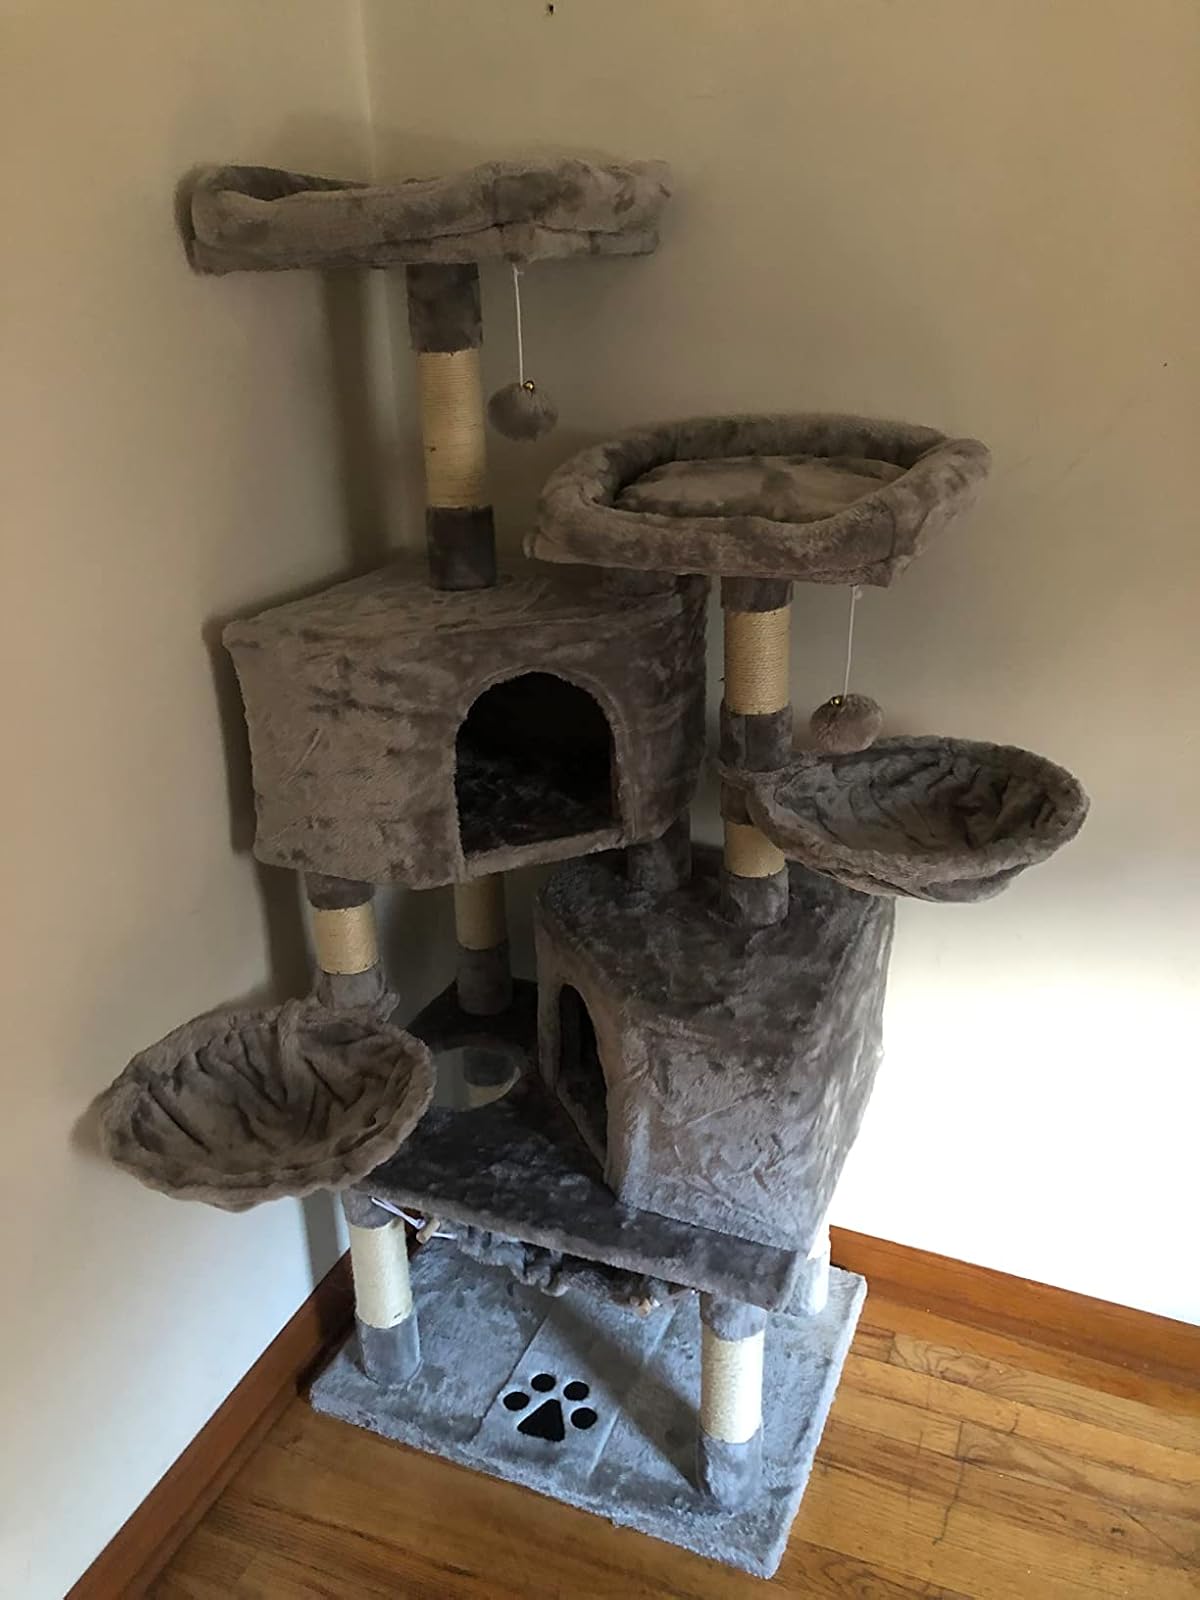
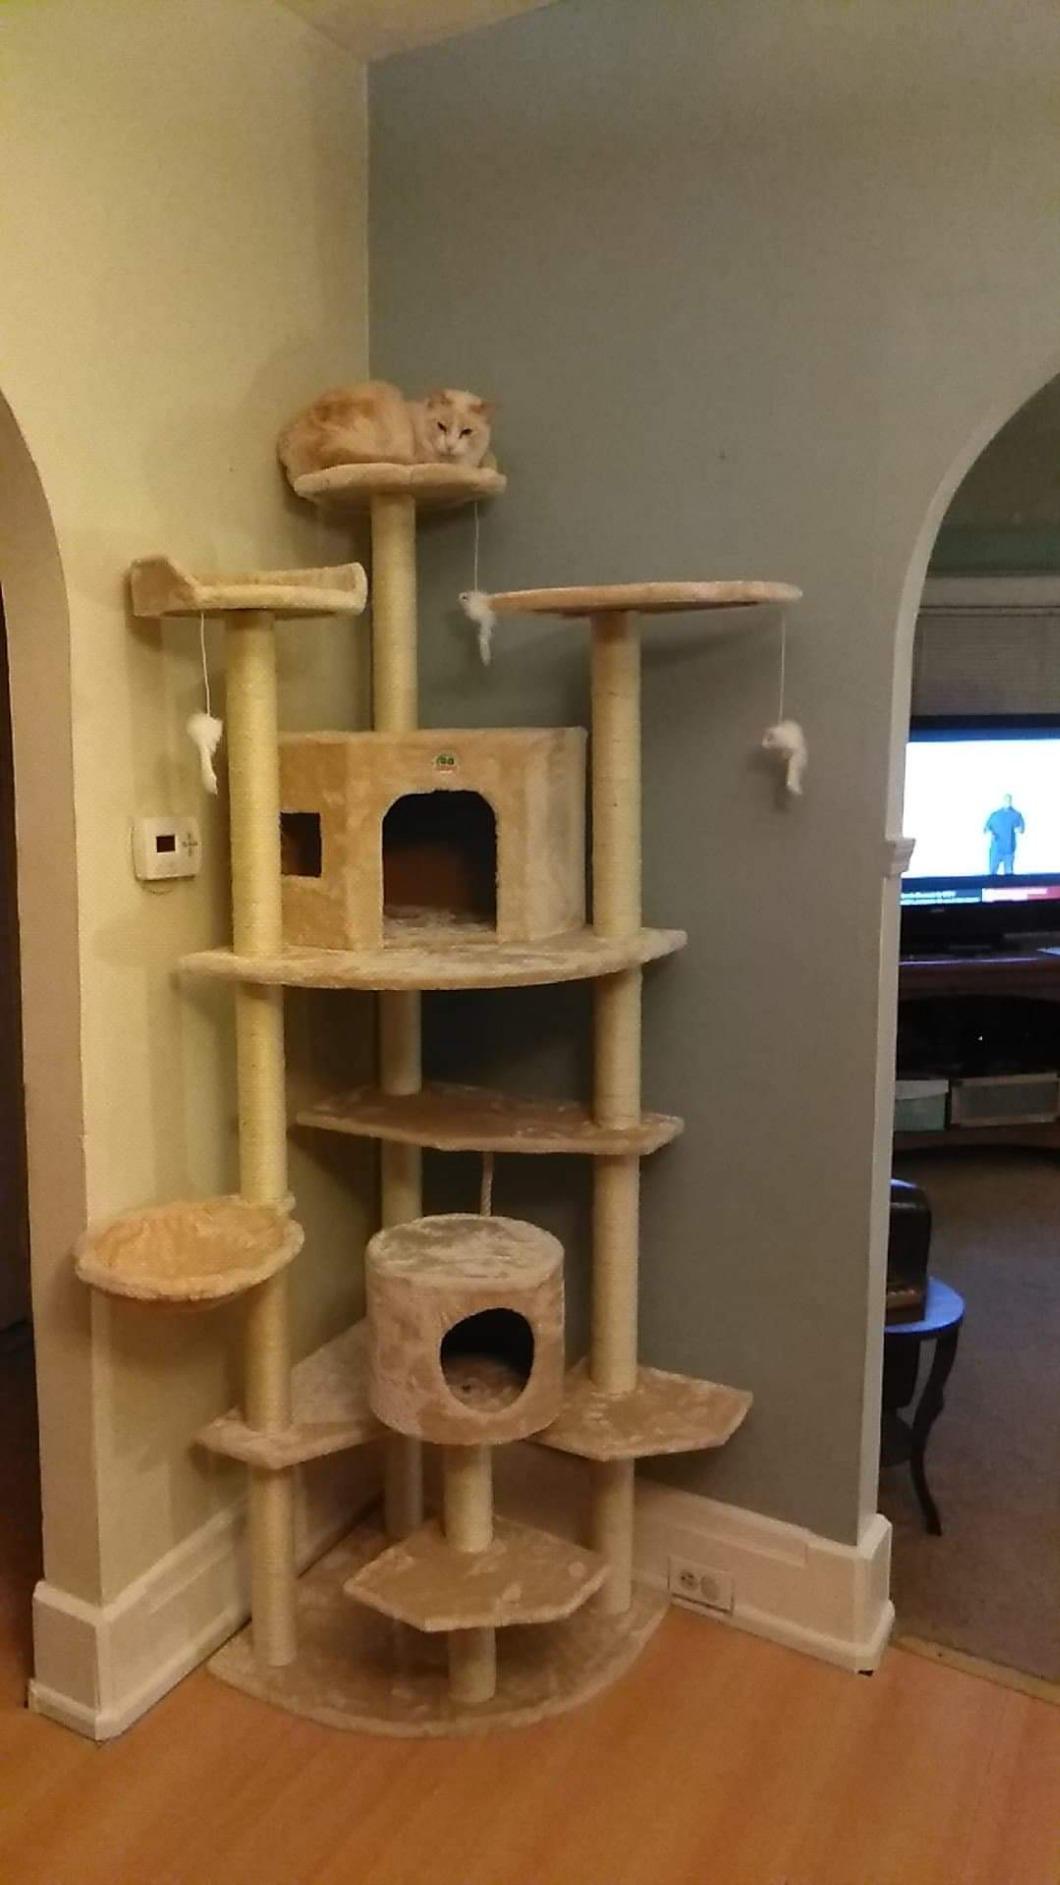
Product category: items_cat tree
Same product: no